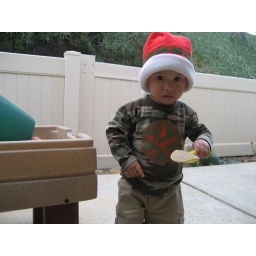
Kane playing in his sandbox at Grama &amp;amp; Grampa's house with his Christmas hat on.